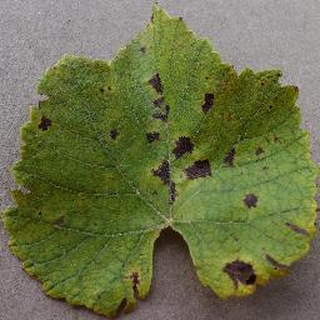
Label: grape_leaf_blight